Nichelino

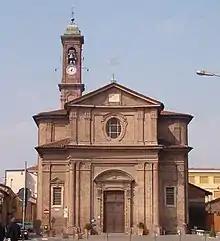
Santissima Trinità Church.

Nichelino borders the following municipalities: Turin, Orbassano, Beinasco, Moncalieri, Candiolo, and Vinovo.